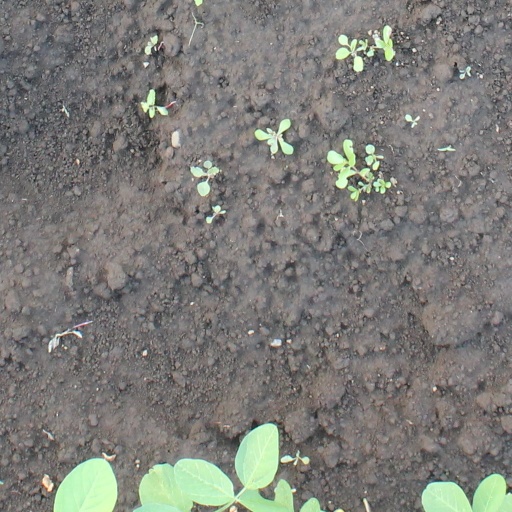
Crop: soybean